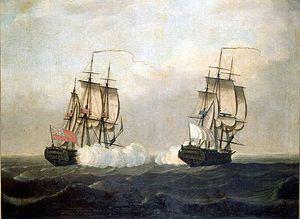
Le Pitt attaquant le navire français le Saint-Louis, navire de l'escadre du comte d'Aché, le 29 septembre 1758 près de Pondichéry. L'attaque est repoussée. (Date affichée sur le tableau, 28 sept 1759)
Anne Antoine, comte d’Aché, seigneur de Marbeuf, où il est né le 23 janvier 1701 et mort à Brest le 11 février 1780, est un officier de marine et gentilhomme français du XVIIIᵉ siècle. Il termine sa carrière avec le grade de vice-amiral de la flotte du Levant.
1758 est une année commune commençant un lundi.
Pondichéry ou Puducherry est une ville du Sud-Est de l'Inde, capitale du territoire de Pondichéry et principale ville du district de Pondichéry, enclavée au Tamil Nadu.
André Alexandre Froger de La Rigaudière, parfois appelé André de Froger ou La Rigaudière, né en 1722, mort en 1807, seigneur de La Rigaudière, est un officier de marine, premier lieutenant de vaisseau de la Compagnie des Indes, chevalier de Saint-Louis, auteur d'une correspondance sur les colonies.
Un indiaman est un navire de type variable, affrété ou armé par la Compagnie anglaise des Indes orientales ou la Compagnie néerlandaise des Indes orientales.
La première bataille de Gondelour a lieu le 29 avril 1758 entre les marines française et britannique pendant la guerre de Sept Ans près de Gondelour au large de la côte Carnatique dans le Sud de l’Inde. C’est la première des trois batailles navales qui oppose les deux marines dans le secteur pendant ce conflit. Elle oppose l’escadre française du comte d’Aché aux forces anglaises de George Pocock. Le combat bien qu’indécis, est un succès français car les vaisseaux de d’Aché réussissent à passer pour débarquer les renforts attendus à Pondichéry.
Michel-Joseph Froger, seigneur de l'Éguille, né à Rochefort le 30 mars 1705, décédé à Angoulême le 5 septembre 1772, est un officier de marine français qui se distingue dans la chasse aux corsaires et pendant la guerre de Sept Ans. Chef d'escadre aux Indes, il contribue puissamment avec ses vaisseaux à remporter la bataille de Pondichéry. Il est nommé ensuite commandant de la marine à Rochefort et lieutenant général des armées navales. Il est aussi membre de l'Académie de marine.